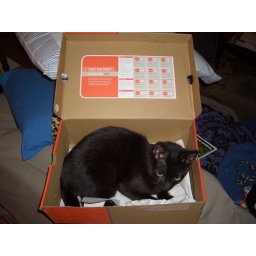
Step 1, put a cat in a box